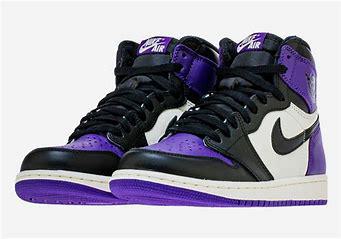
Brand: Jordan
Model: 1 Retro OG